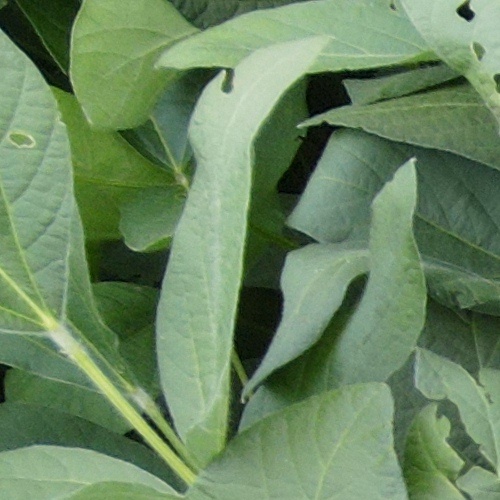
Label: Caterpillar